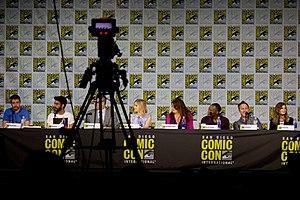
Cet article présente le guide des épisodes de la quatrième saison de la série télévisée américaine iZombie.